Walk crisis

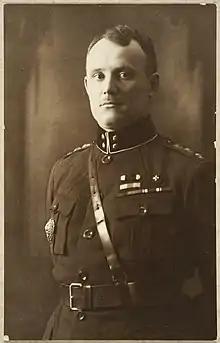
Johan Laidoner, the Commander‑in‑Chief of the Estonian Armed Forces.

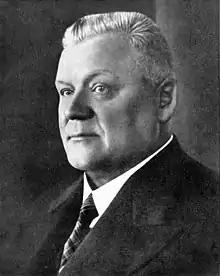

When the Soviet Russian Red Army captured the Latvian capital Riga in January 1919 during the Latvian War of Independence, the Latvian Provisional Government fled to Liepāja. Entente Powers were asked to help save the situation. The Prime Minister of Latvia, Kārlis Ulmanis, also sent a request for assistance to the Estonian Provisional Government. On 18 February 1919, an agreement on relations and joint military activities between Estonia and Latvia was signed, which gave control over the city of Walk and seven rural municipalities with mixed Estonian and Latvian population to Estonia until the international border was determined.